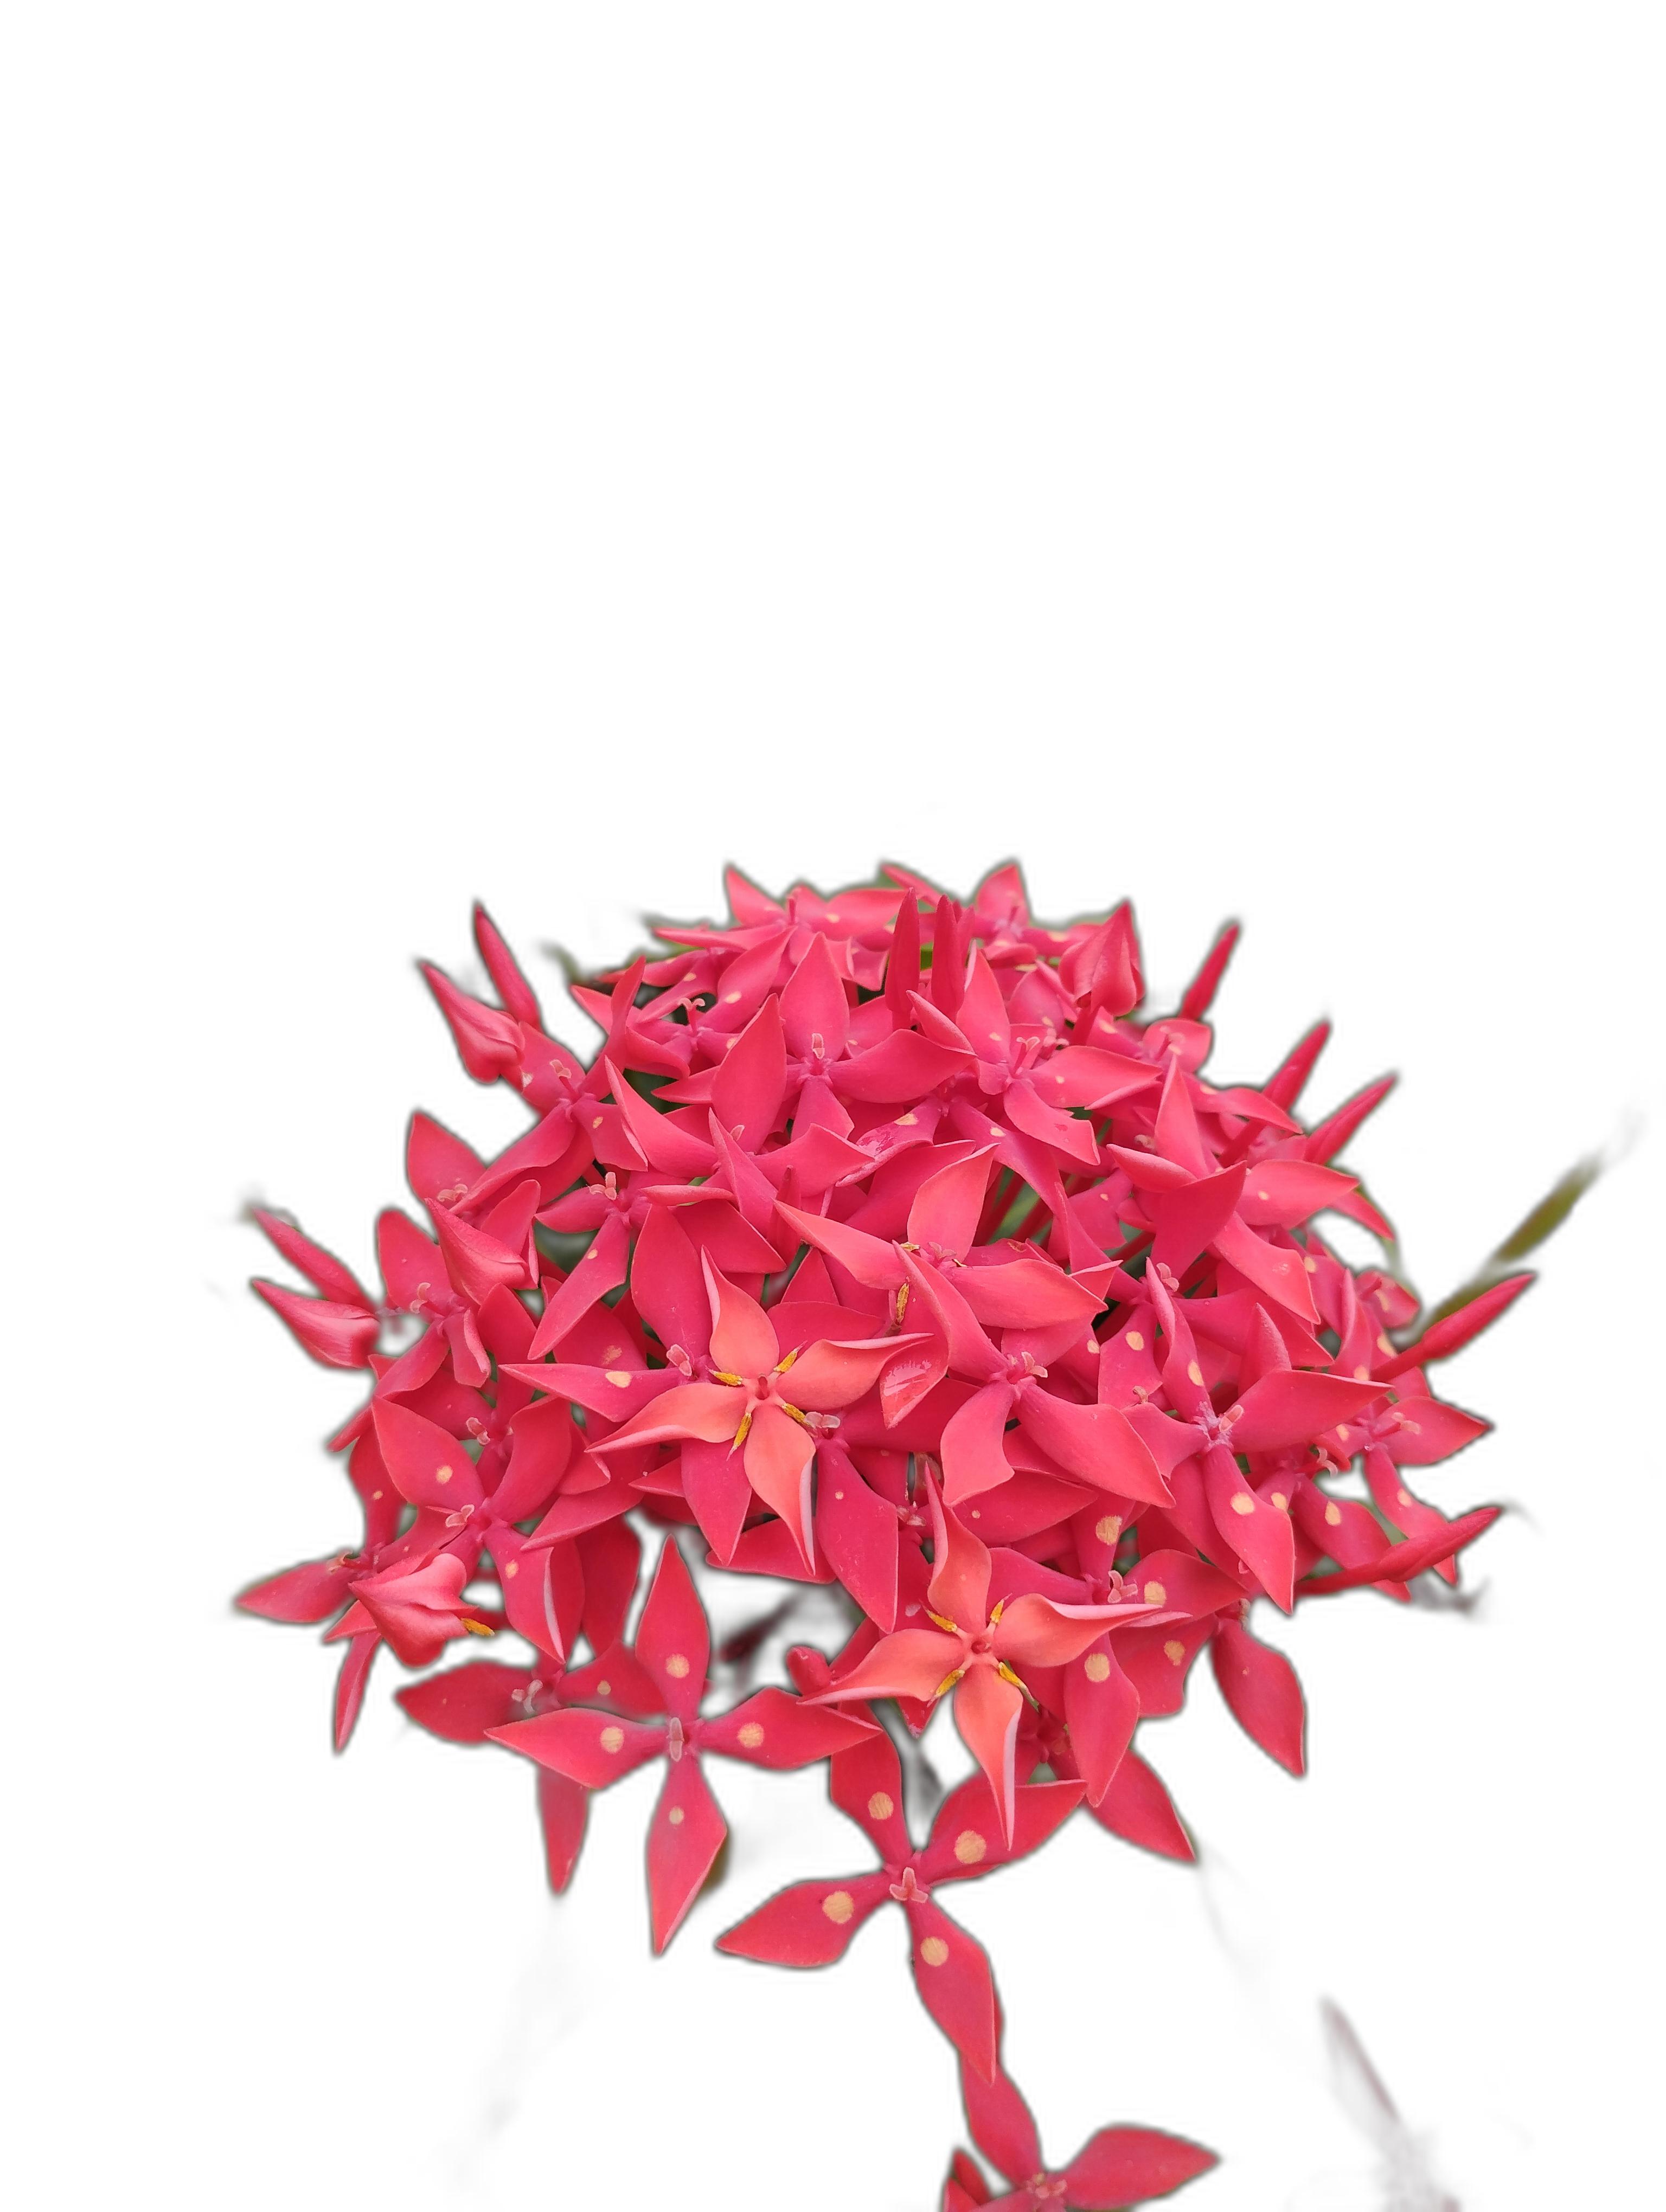
Label: Jungle geranium